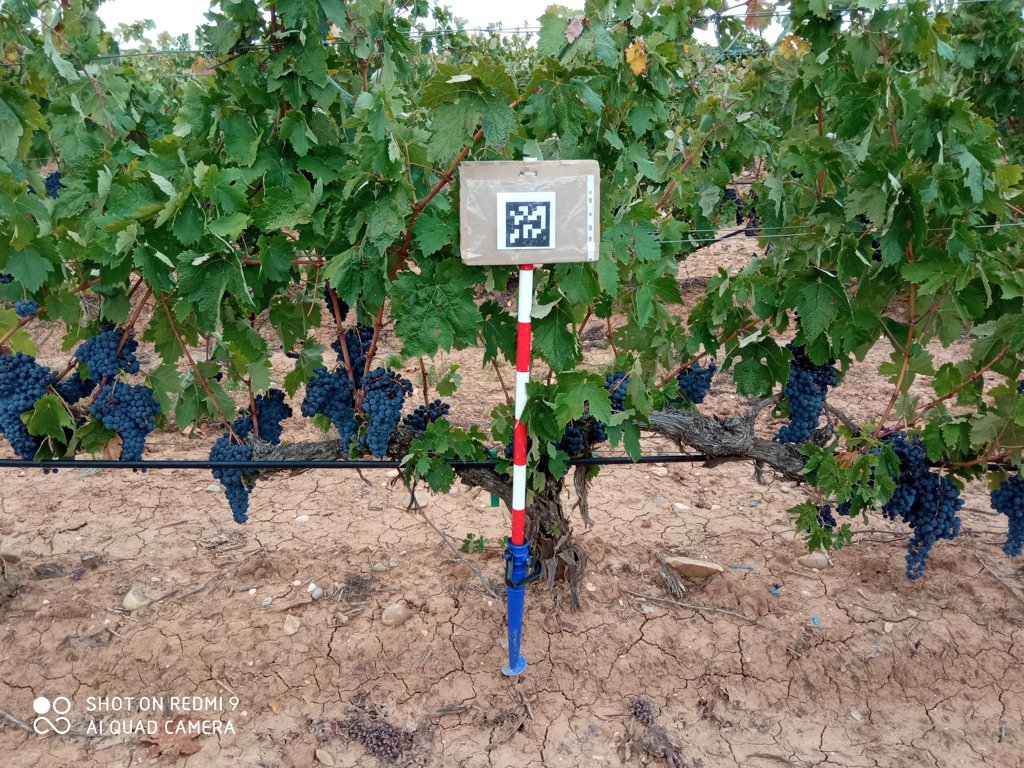
Berries visible: 1094
Grape clusters: 23